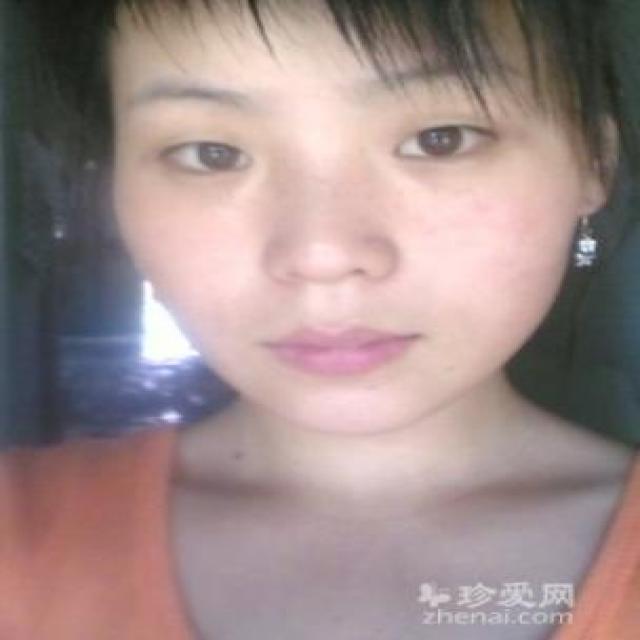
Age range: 21-44